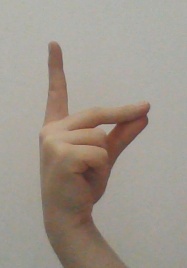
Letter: ta